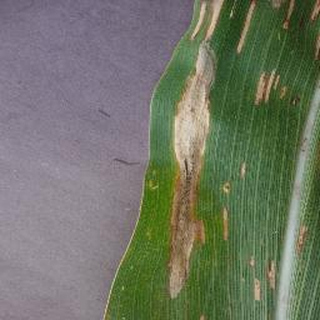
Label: corn_northern_leaf_blight